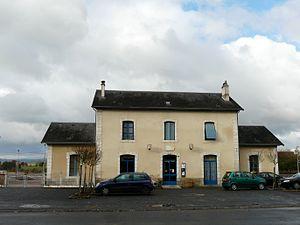
Le bâtiment voyageurs de la gare de Nexon, Haute-Vienne, France.
La gare de Nexon est une gare ferroviaire française des lignes de Limoges-Bénédictins à Périgueux et de Nexon à Brive-la-Gaillarde, située sur la commune de Nexon, dans le département de la Haute-Vienne, en région Nouvelle-Aquitaine.